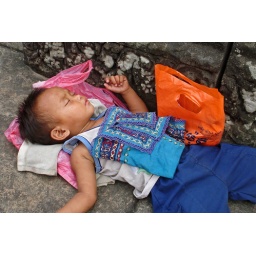
Little boy sleeping on a wall in Angkor Wat, Cambodia, while his mother is begging for some dollars...